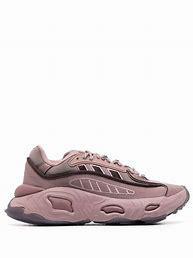
Brand: Adidas
Model: Oznova